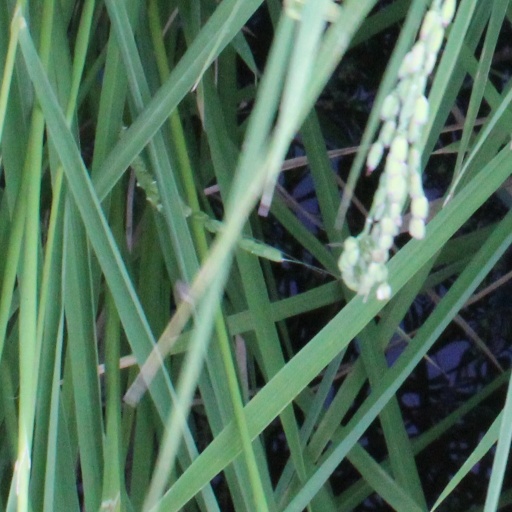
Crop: rice